Manirampur Upazila

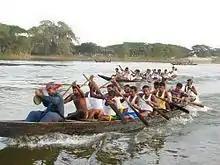
Boat race in Jhanpa Baor, Manirampur

The most notable place to see in Manirampur is Vabodah Sluis Gate and Jhapa (Rajgong) Baor. The Kapatakkha River also flows beside this area.